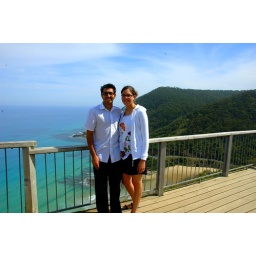
Dina Us by great ocean road